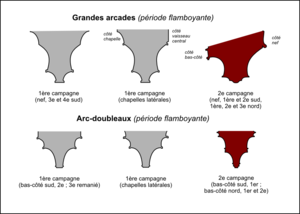
Profils des arcades et doubleaux flamboyants. Esquisse de principe, approximation, sans échelle.
L'église Saint-Pierre est une ancienne église catholique située à Senlis, en France. Elle a été désaffectée à la Révolution et connut de différentes affectations, notamment celle de marché couvert. Salle polyvalente municipale depuis 1979, elle a été fermée au public en 2009 en raison de son mauvais état, puis rouverte en mai 2017 après huit années de travaux.